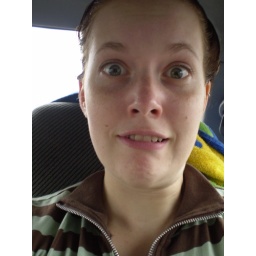
I just changed clothes in a very crowded car park